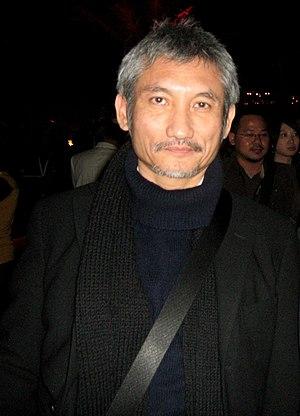
Tsui Hark est un réalisateur, producteur, scénariste et acteur hongkongais considéré comme une figure prédominante de la Nouvelle Vague hongkongaise.